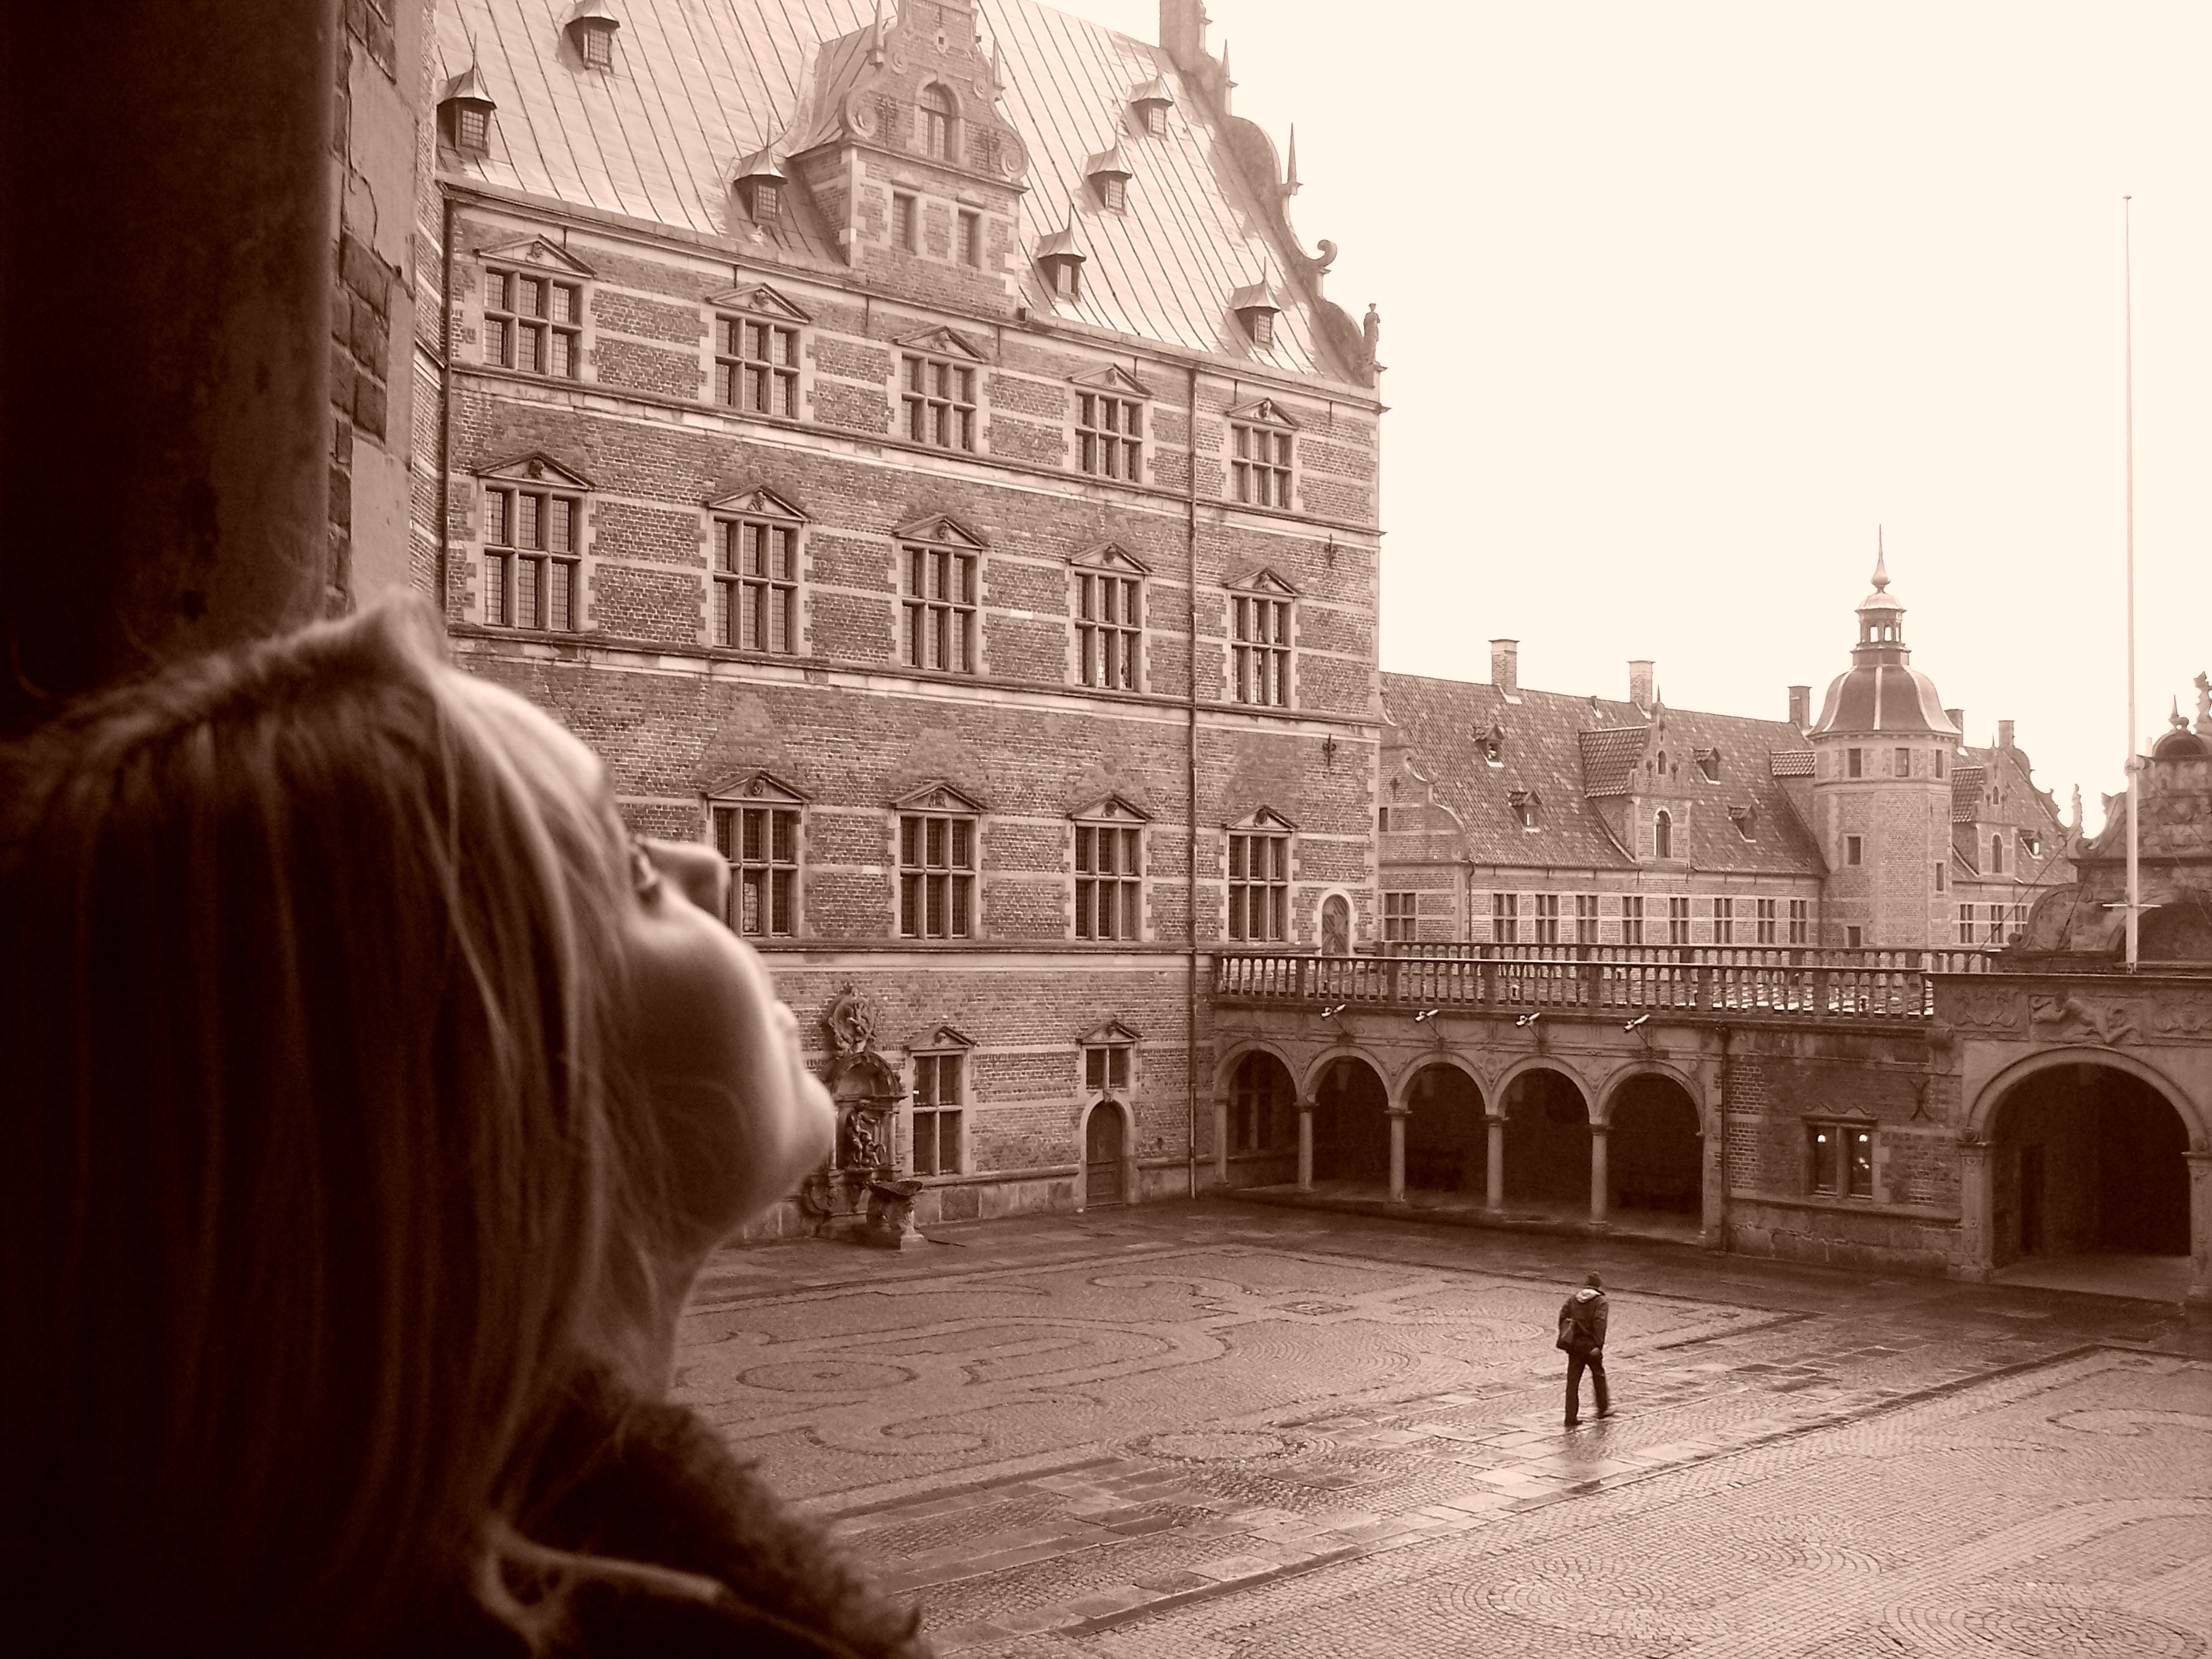
cityscape, monochrome, temple, photograph, ancient history